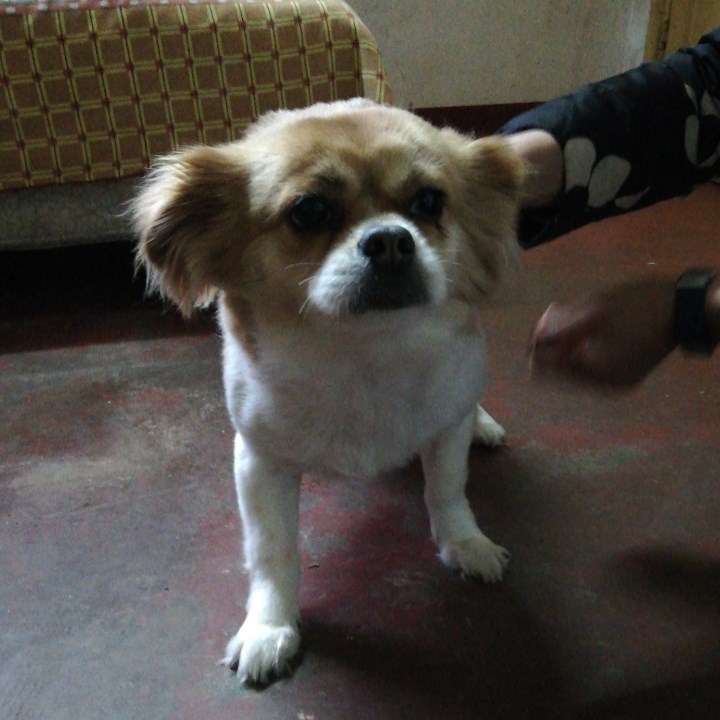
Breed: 480-n000125-Pekinese